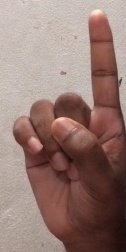
ASL sign: 1